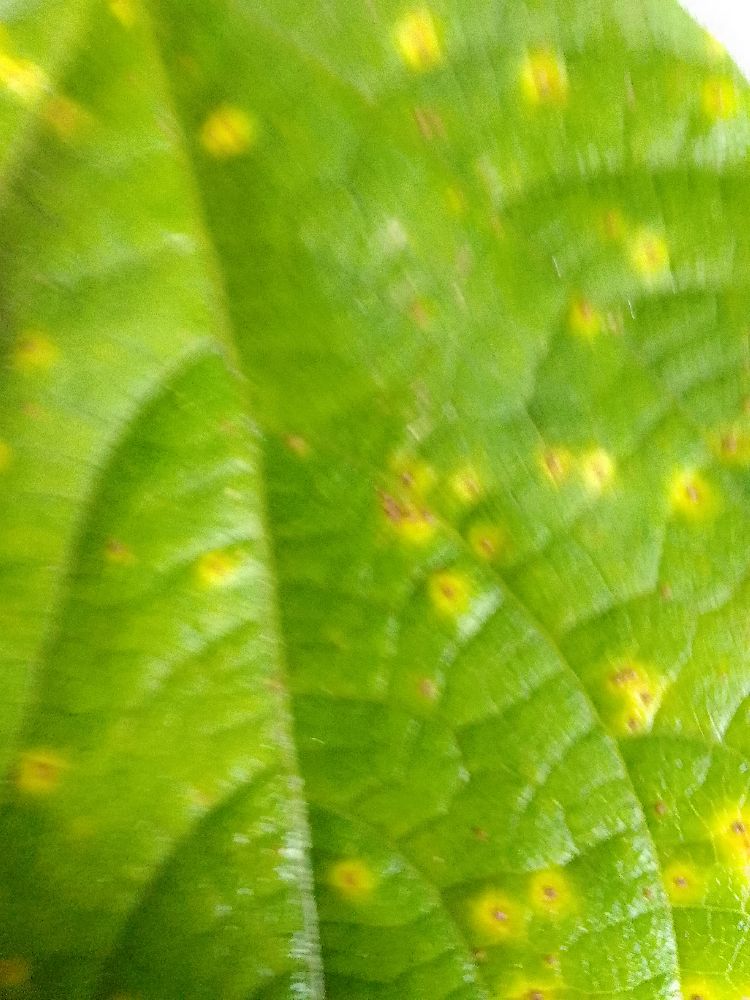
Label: rust